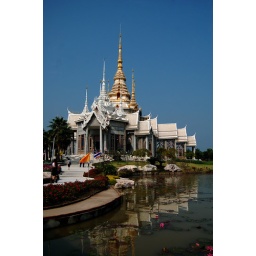
Being built by a famous Thai actor. It houses the biggest sitting Buddha statue I have ever seen.